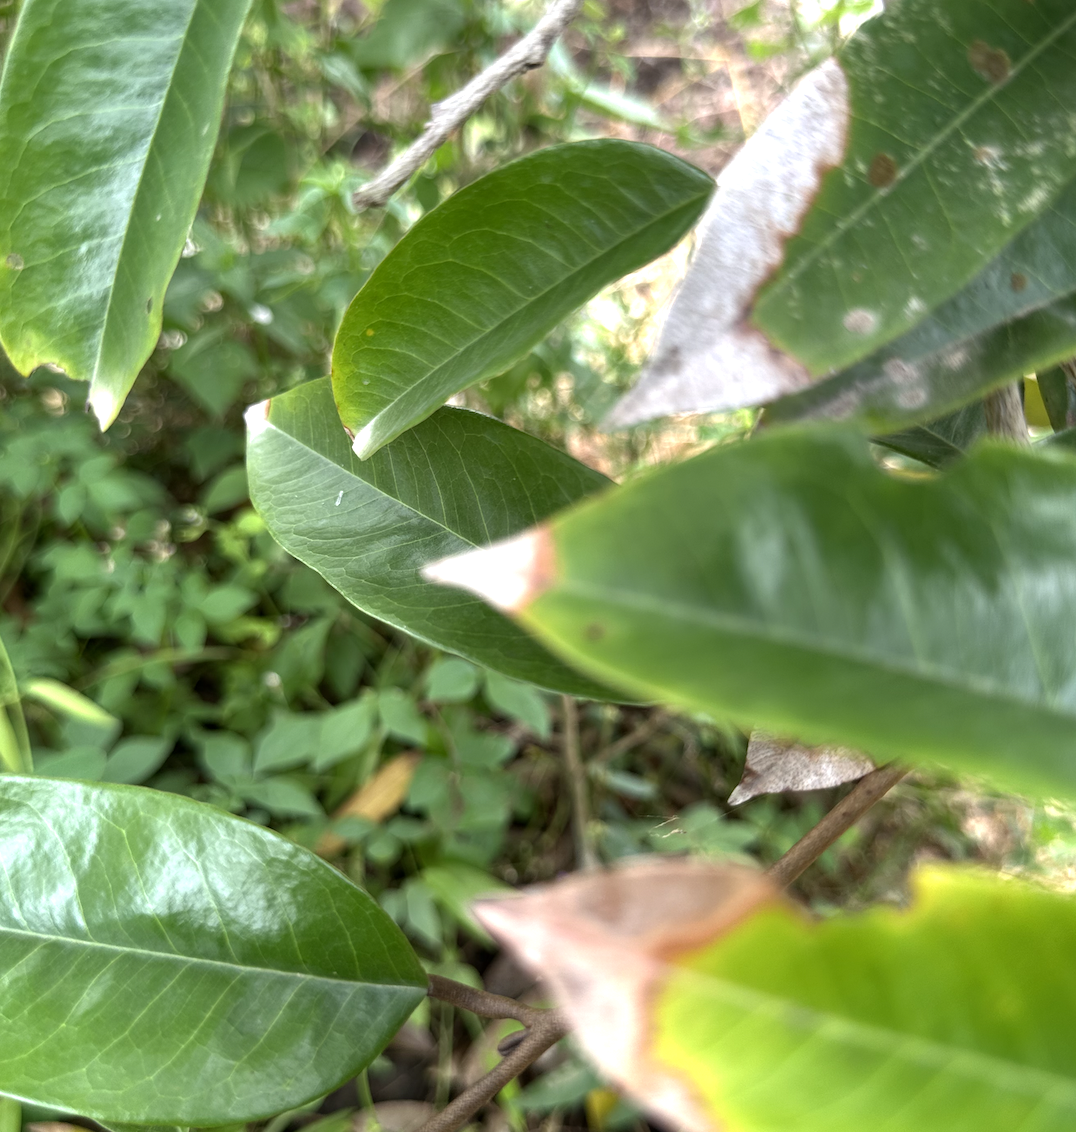
Label: anthracnose_disease